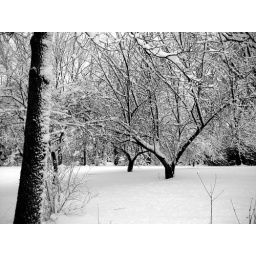
Snowy trees behind our house in Menomonee Falls, after Friday's snowstorm in the Milwaukee area.